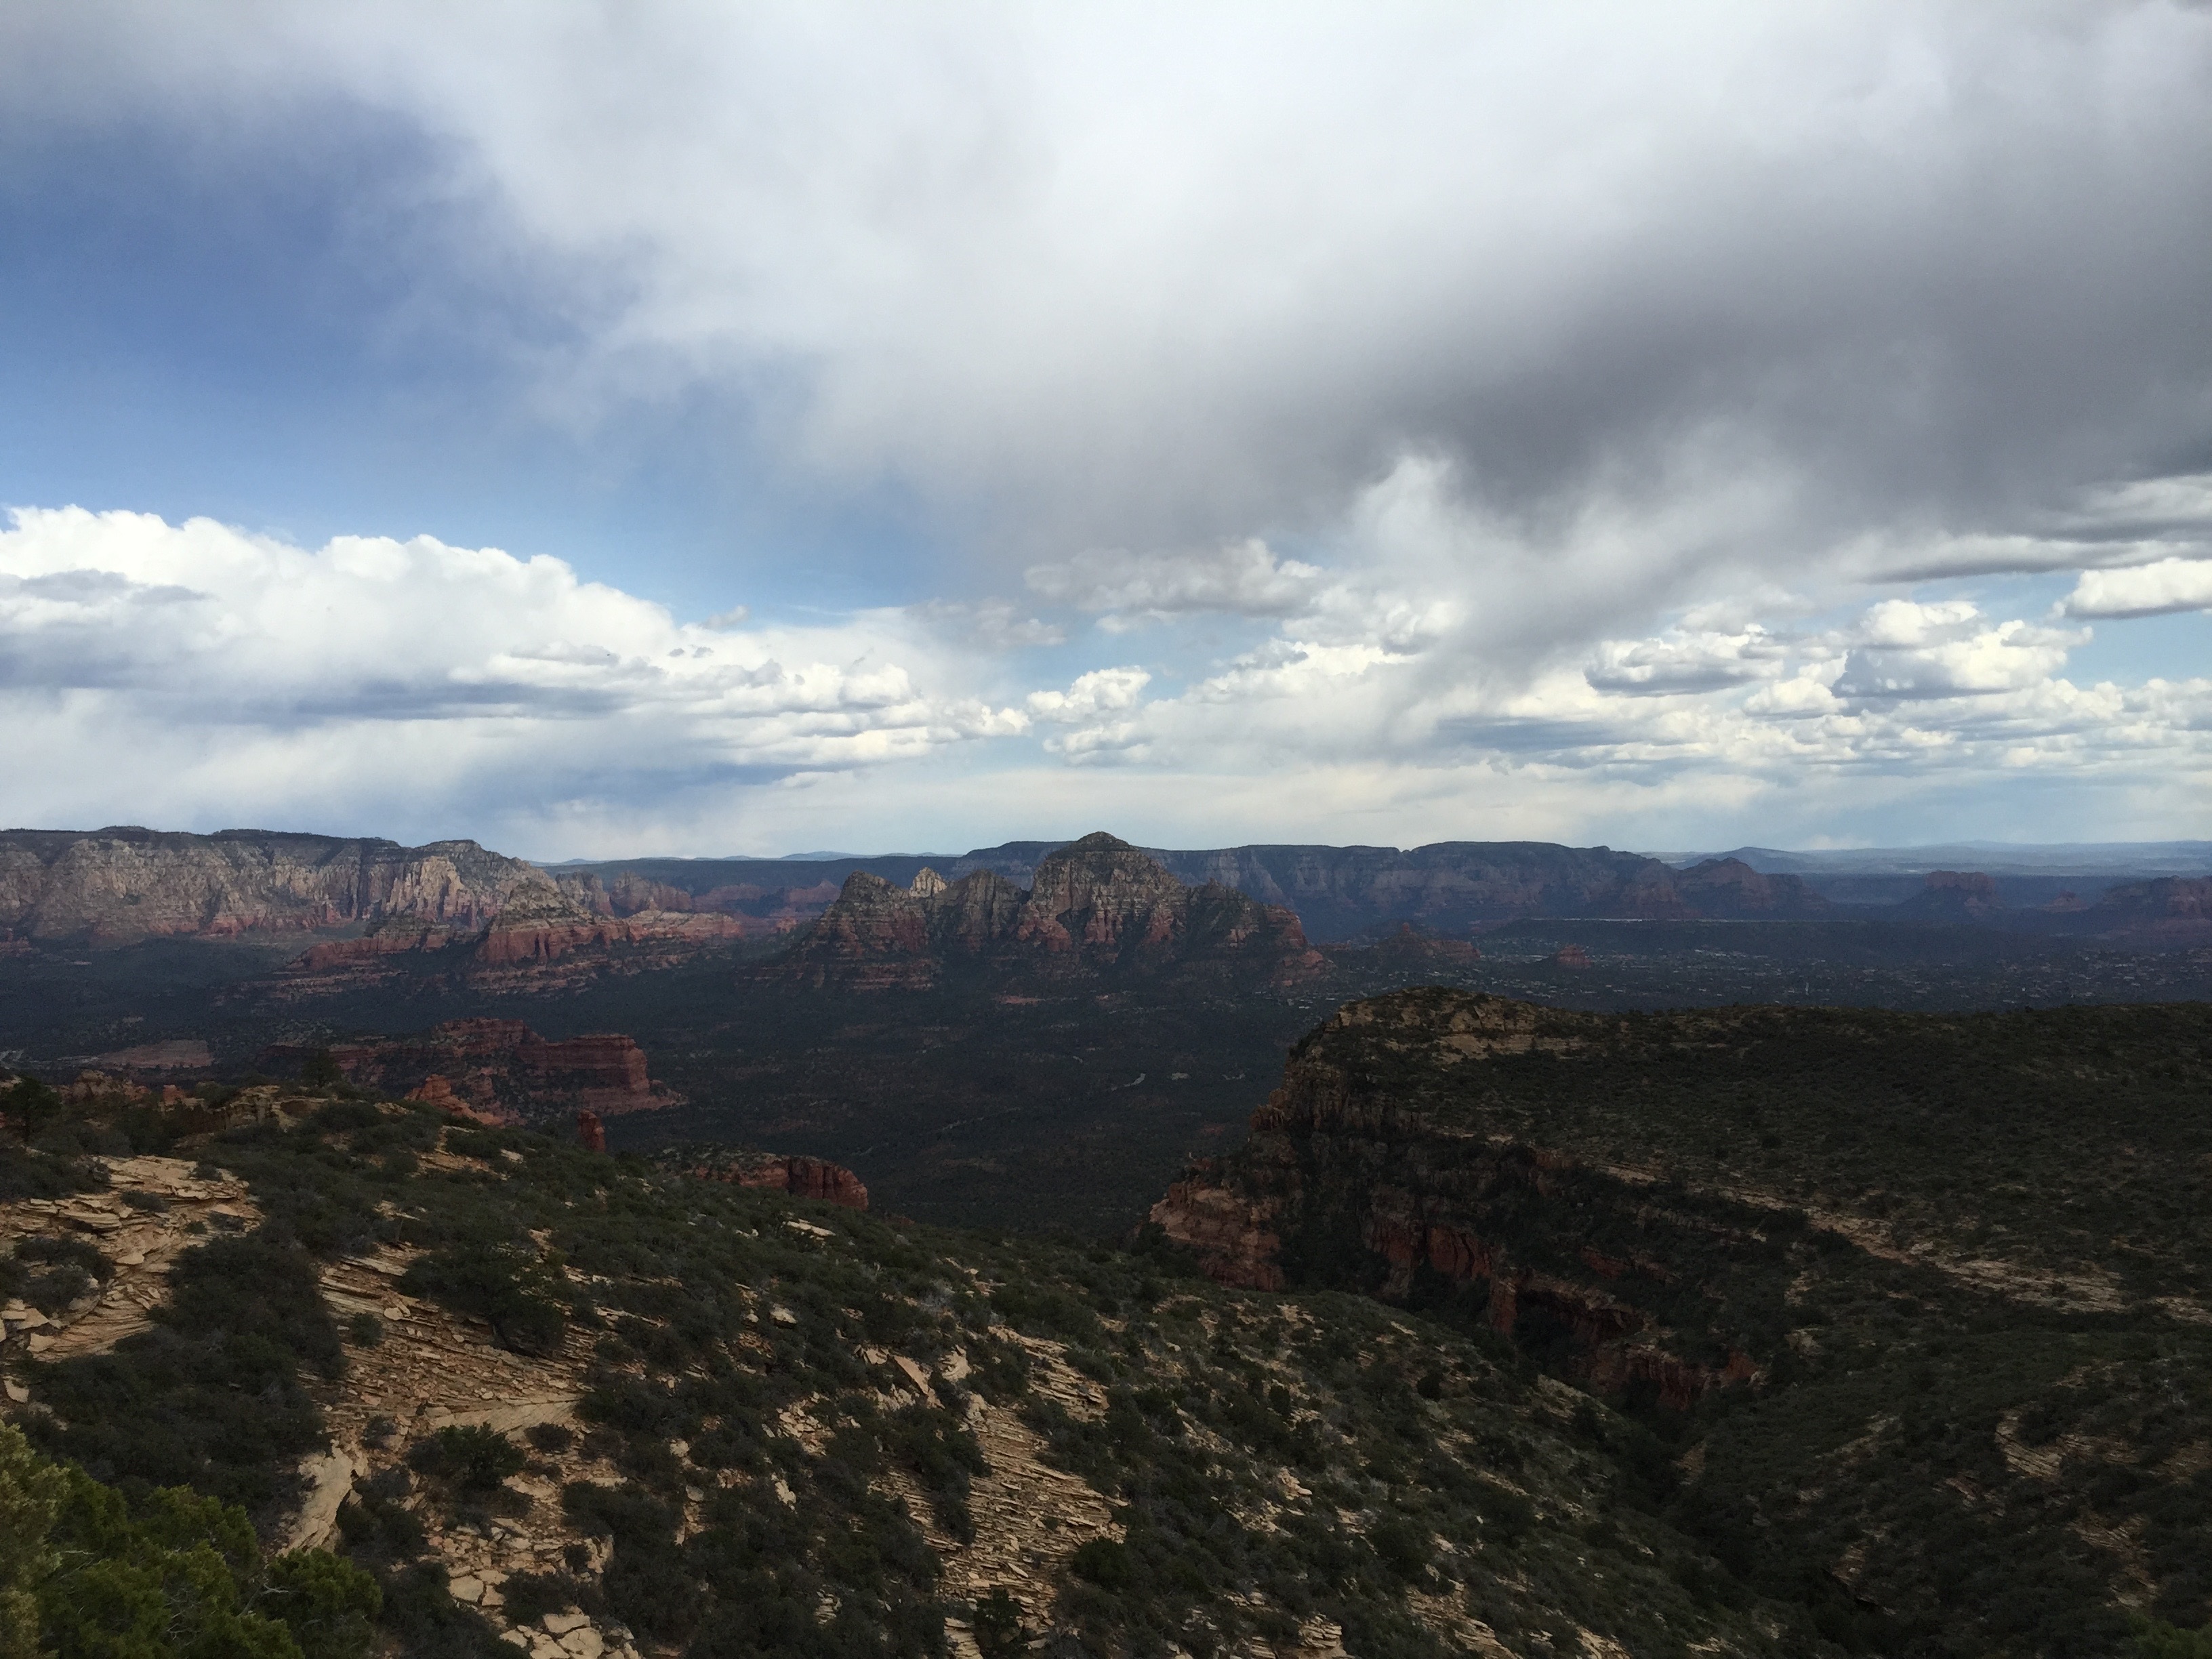
landscape, rock, horizon, mountain, cloud, sky, hill, valley, cliff, canyon, terrain, badlands, plateau, landform, geographical feature, mountainous landforms